Ludovic Trarieux

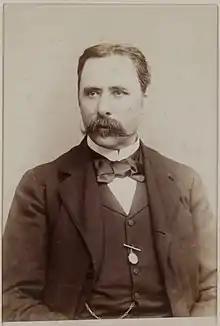
Ludovic Trarieux in 1894

Jacques Ludovic Trarieux (30 November 1840 in Aubeterre-sur-Dronne, Charente – 13 March 1904) was a French Republican statesman, lawyer, prominent Dreyfusard, and pioneer of international human rights.